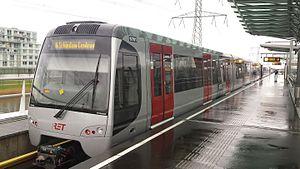
Le métro de Rotterdam est un des services de transport en commun desservant la ville de Rotterdam et son agglomération.